Osipov State Russian Folk Orchestra

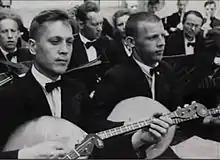
Concert of the Osipov Orchestra in liberated Stalingrad, 1943

The orchestra was renamed after Nikolai Petrovich Osipov who led the orchestra from 1940. He was succeeded by his brother Dmitri Osipov from his death in 1945 to his brother's death in 1954.